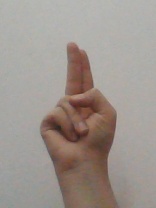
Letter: taa